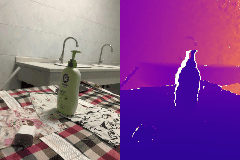
Label: detergent